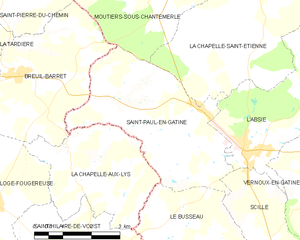
Carte des communes françaises Saint-Paul-en-Gâtine